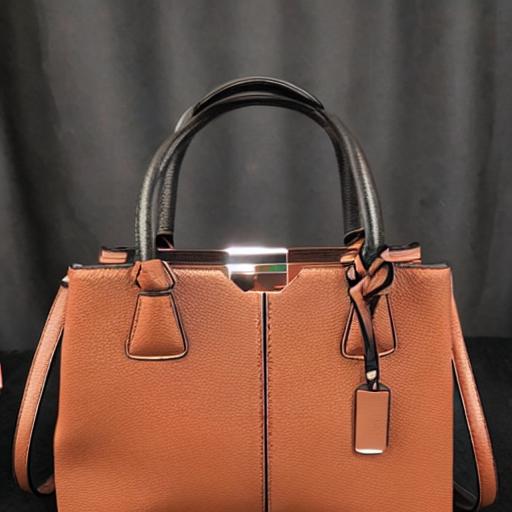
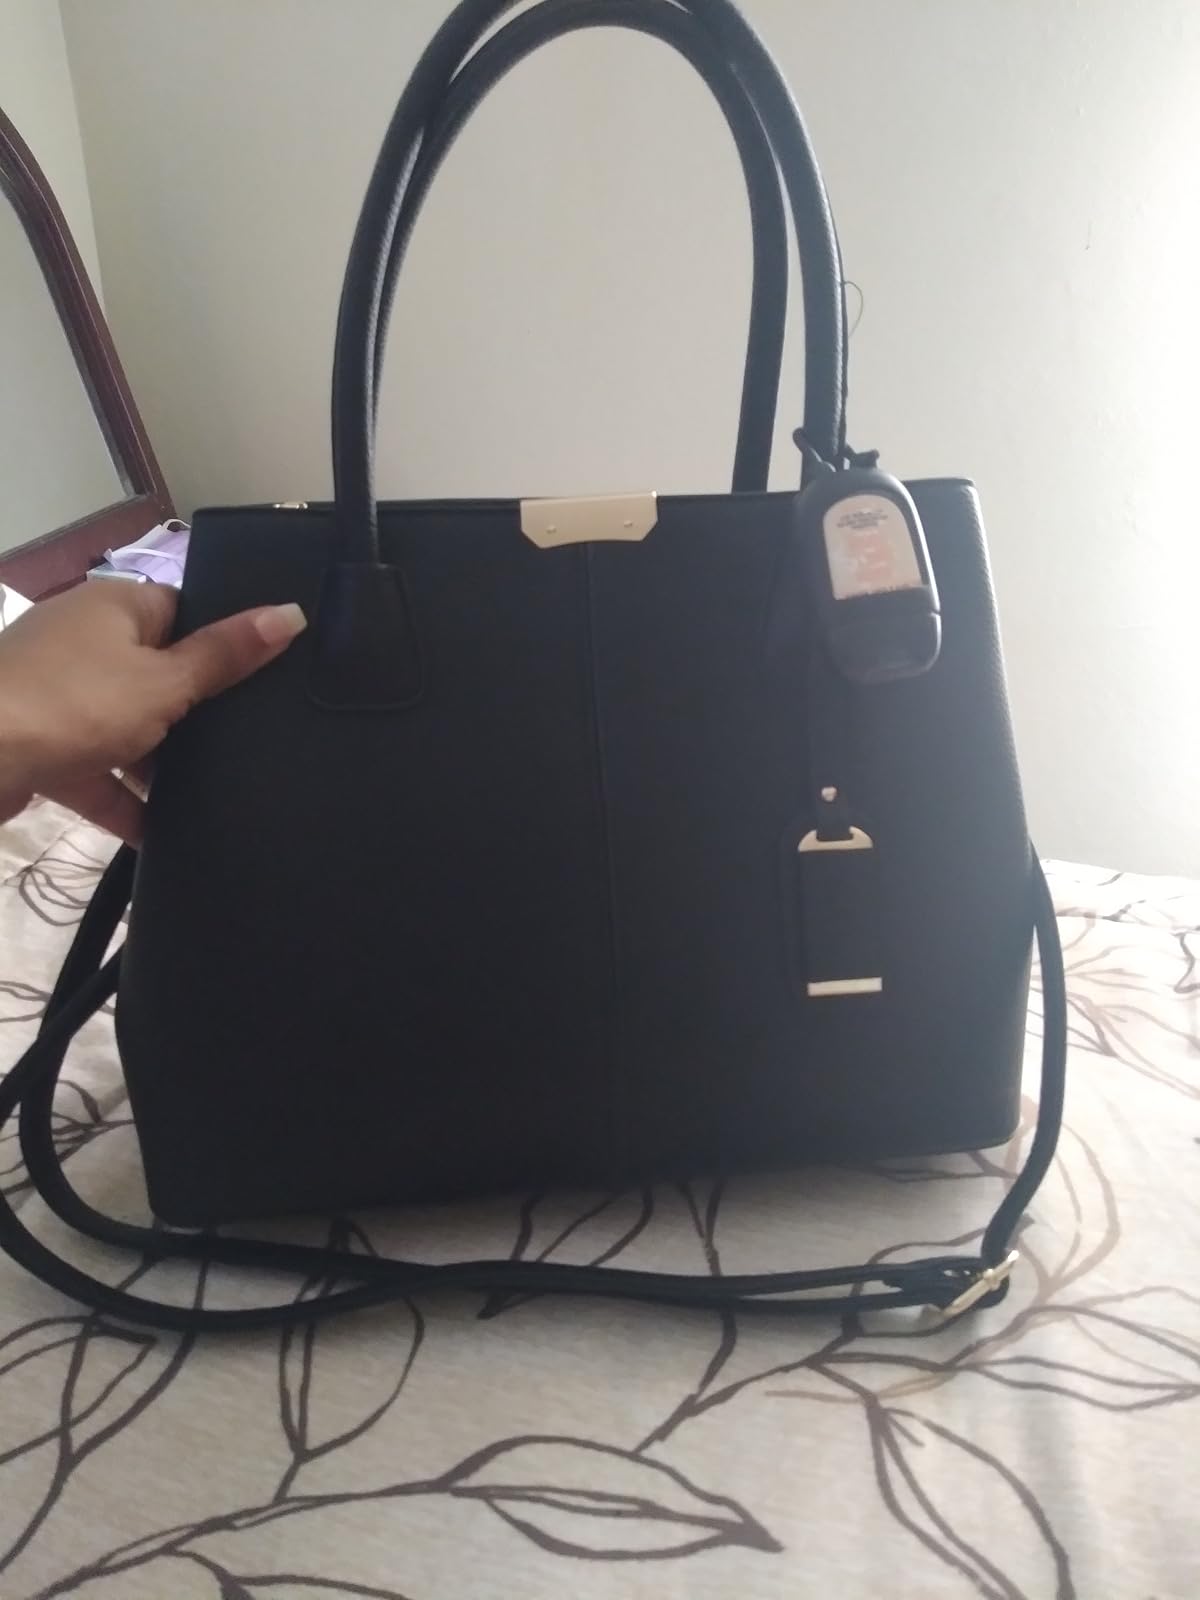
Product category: accessories_handbag
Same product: no